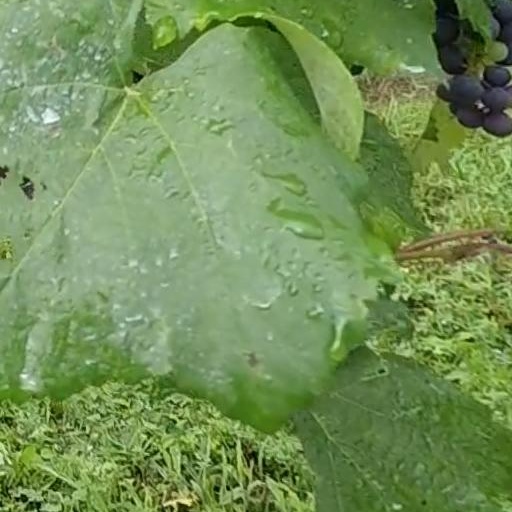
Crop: grape